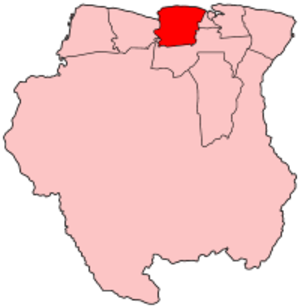
Saramacca
Kort over Surinam. Saramacca-distriktet er fremhævet med rødt.
Saramacca er et distrikt i Surinam beliggende i den nordlige del af landet. Saramaccas hovedstad hedder Groningen, og andre byer er Batavia og Boskamp.